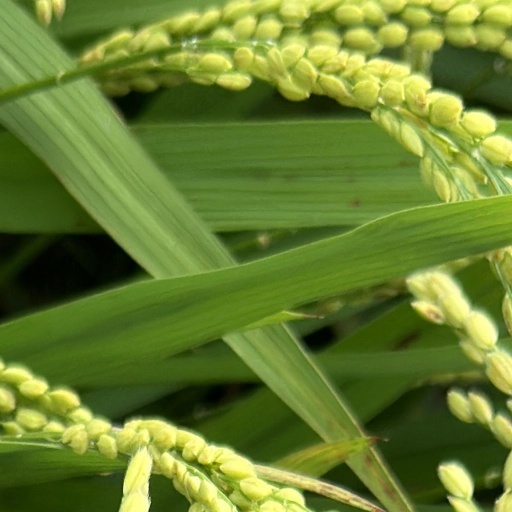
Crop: rice